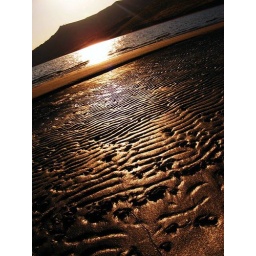
gorgeous sand ripples. i wish the sky wasnt so bland in the background.